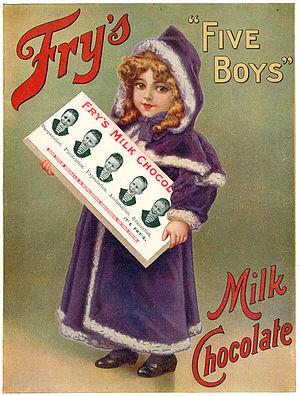
J. S. Fry & Sons était une entreprise de chocolat, située à Bristol et fondée en 1728 par Joseph Storrs Fry. Fry's est le plus vieux producteur de chocolat au monde. Elle est devenue filiale de Cadbury Brothers en 1935. Après cette date, l'usine de Fry's était située à Somerdale, dans la ville de Keynsham. En 1847, ils ont créé la première tablette de chocolat dans la fabrique de Keynsham près de Bristol.